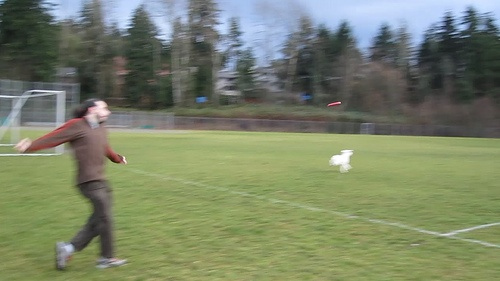
The man is throwing the Frisbee outside in the field.
a man throws a frisbe while standing on grass
A man playing frisbee with his dog.
A man running behind a white dog on a soccer field.
A man standing on top of a lush green field.